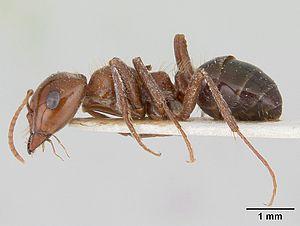
Rossomyrmex est un genre de fourmis esclavagistes de la famille des Formicidae. Chacune des quatre espèces de ce genre parasite une espèce différente de Proformica.